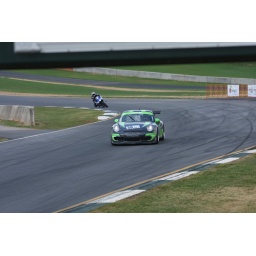
Exhibition racing before the bike race. This car was hauling. Just getting the picture in the frame was tough.